Berkshire Regional Transit Authority

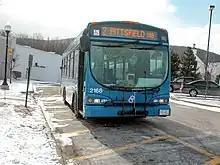
A #2 bus in Pittsfield

Berkshire Regional Transit Authority (BRTA) is a bus transportation system serving the City of Pittsfield and Greater Berkshire County, Massachusetts. It provides year-round bus service with connections to Amtrak at the Joseph Scelsi Intermodal Transportation Center (ITC).